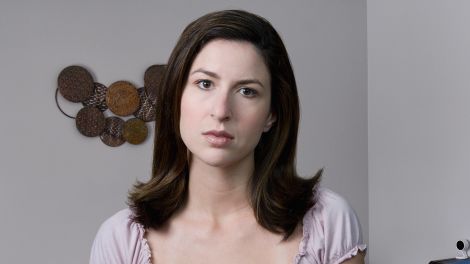
Gender: women